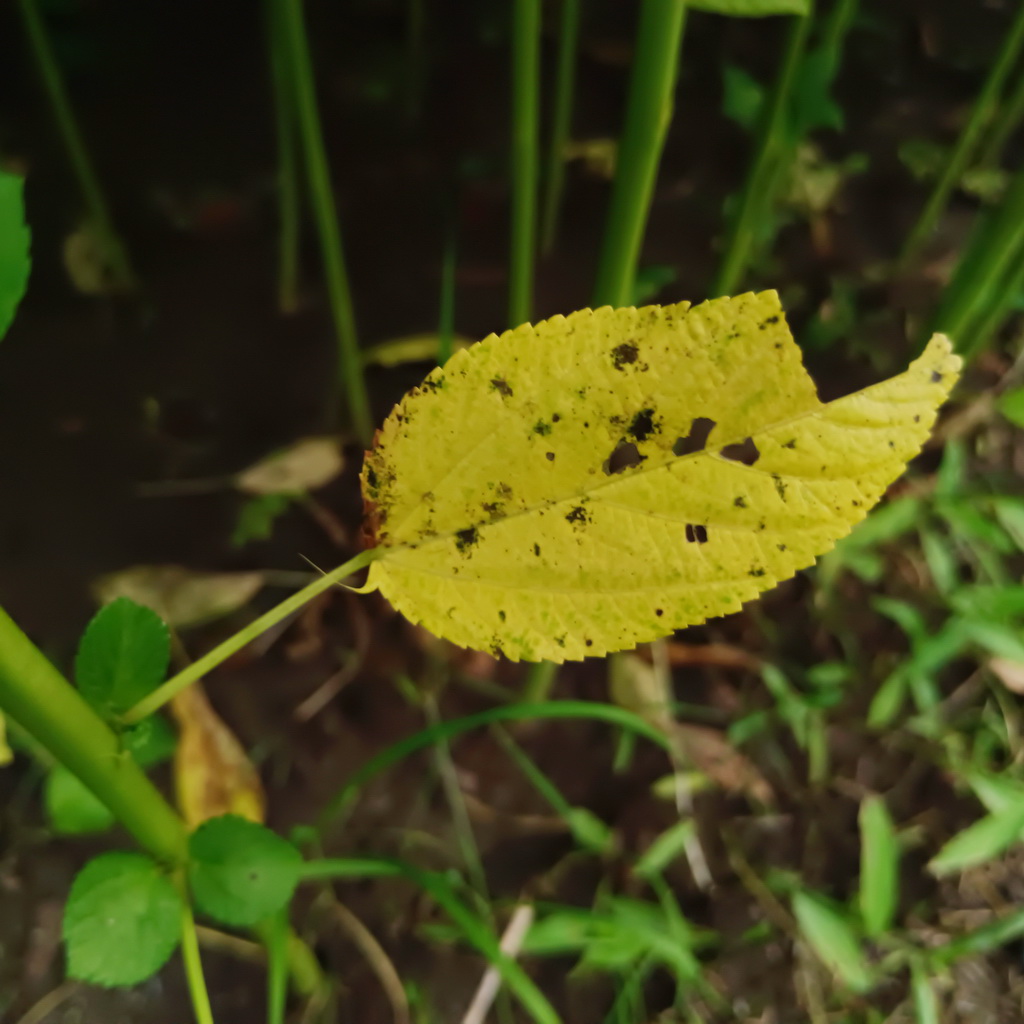
Label: Mosaic